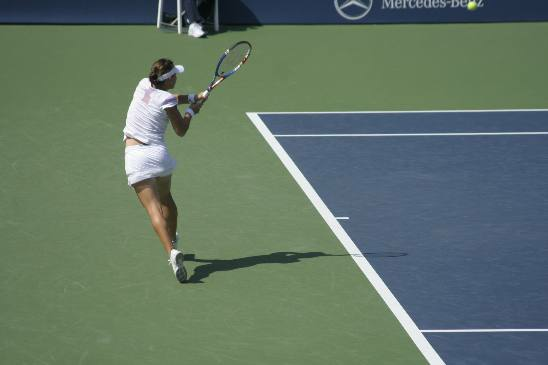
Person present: Yes